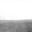
Label: plain